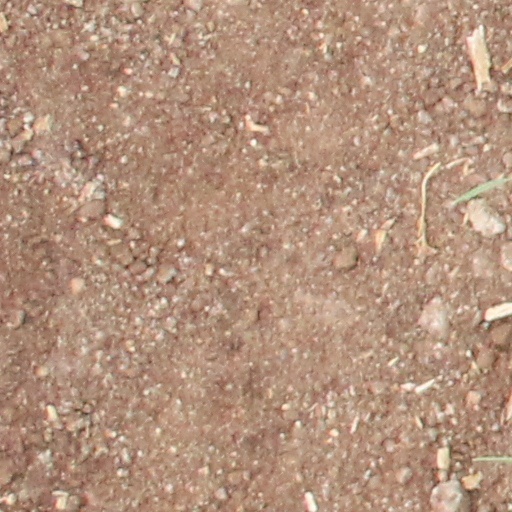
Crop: wheat